Lillesand Church

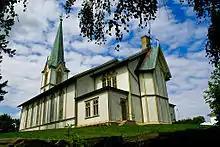
View of the church

Lillesand Church is a parish church of the Church of Norway in Lillesand Municipality in Agder county, Norway. It is located in the town of Lillesand. It is one of the churches for the Lillesand parish which is part of the Vest-Nedenes prosti (deanery) in the Diocese of Agder og Telemark. The white, wooden, Swiss chalet style church was built in a long church design in 1889 using plans drawn up by the architect Henrik Thrap-Meyer. The church seats about 490 people.